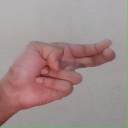
अक्षर: ह